Kuroda Seiki

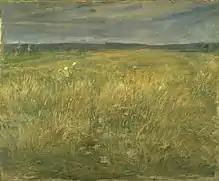
Kuroda Seiki, "Withered Field (Grez)", c.1891, Kuroda Memorial Hall, Tokyo

In 1886, Kuroda met another young Japanese painter, Kume Keiichiro, newly arrived in France, who also joined Collin's studio. The two became friends, and soon became roommates as well. It was during these years that he began to mature as a painter, first following the traditional course of study in Academic studio art before eventually also encountering "plein-air" painting. In 1890 Kuroda moved from Paris to the village of Grez-sur-Loing, an artists' colony about 70 kilometers south of the city, which had been formed by painters from the United States and from northern Europe. It was at Grez-sur-Loing that Kuroda first began to experiment with "plein-air" techniques, discovering inspiration in the rural landscape, as well as a young woman, Maria Billault, who became one of his favorite models.